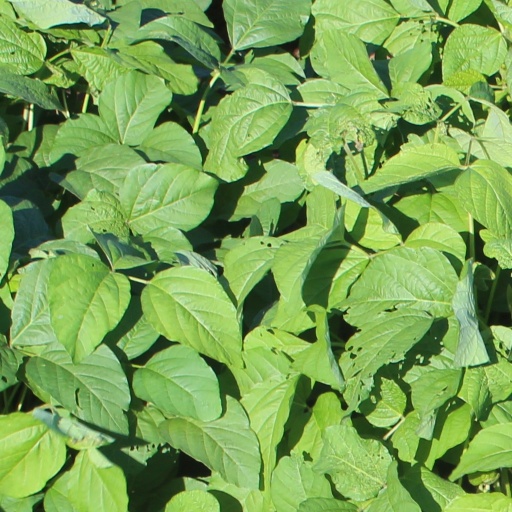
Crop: soybean